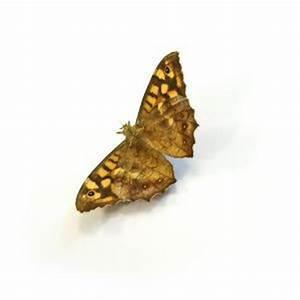
butterfly